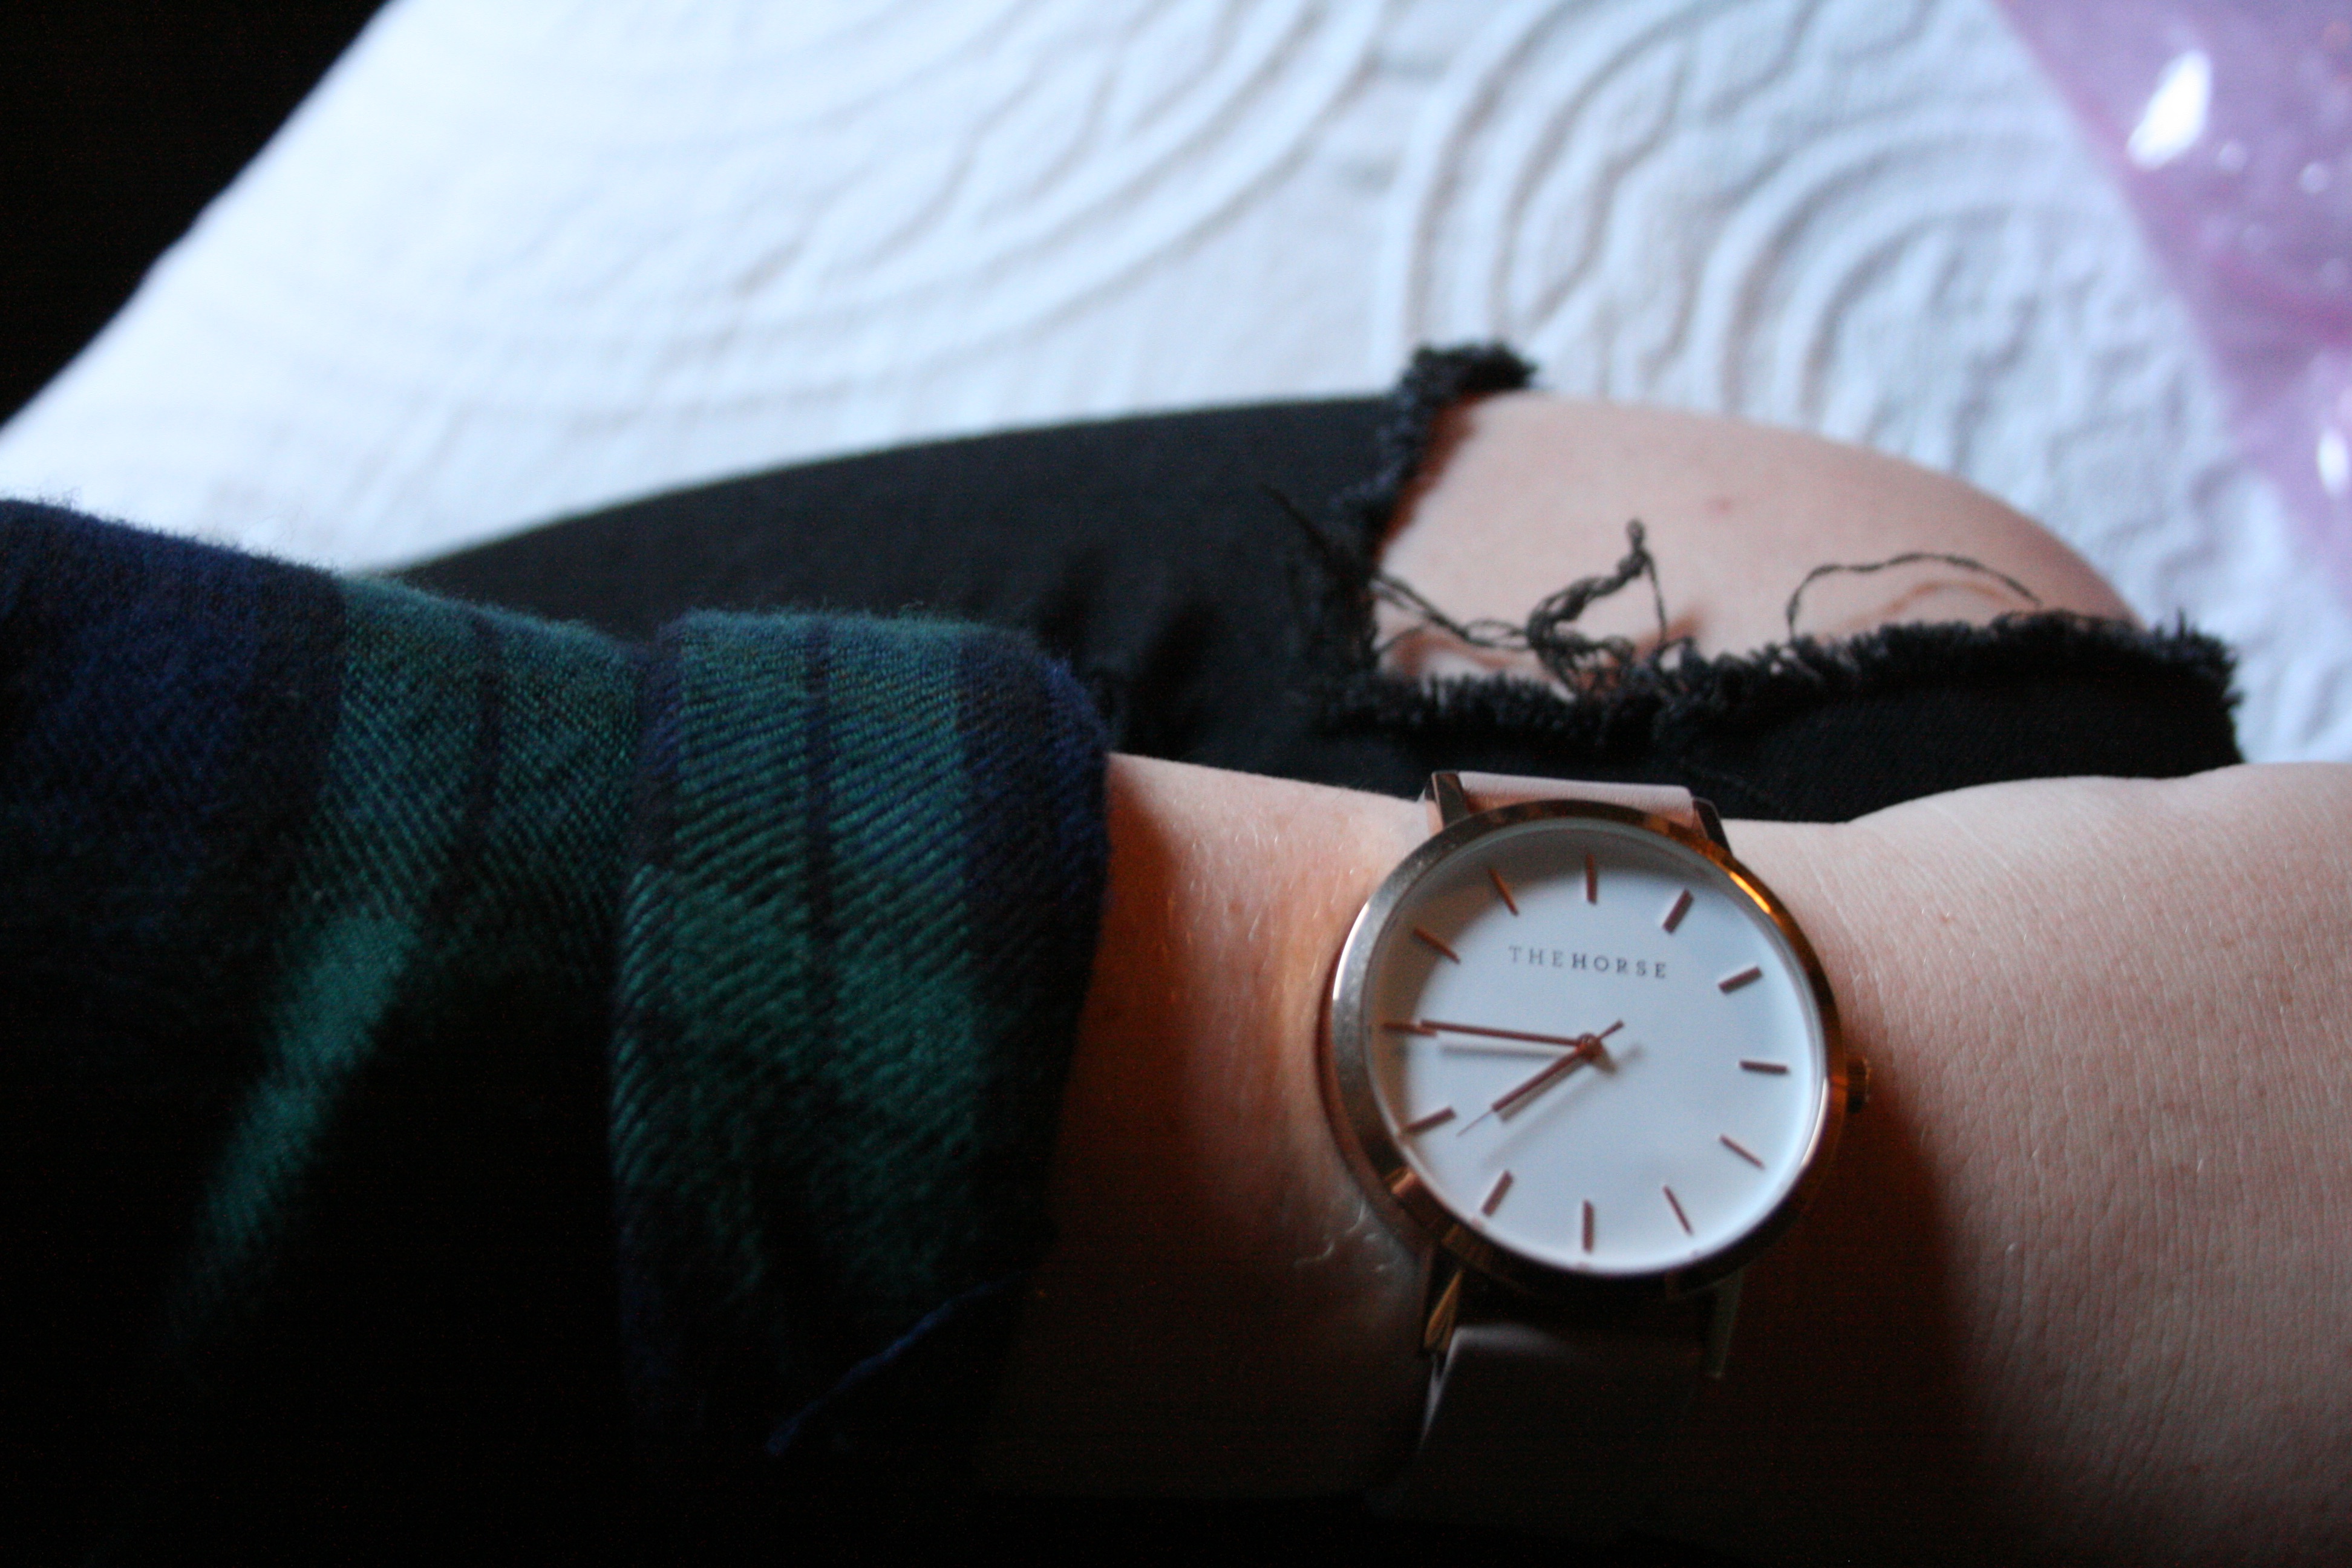
watch, hand, photography, blue, black, close up, jewellery, fashion accessory